Debt clock

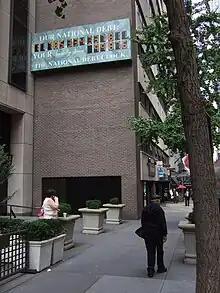
The National Debt Clock in New York (2009), an example for all other projects of that kind

A debt clock is a public counter, which displays the government debt (also known as "public debt" or "national debt") of a public corporation, usually of a state, and which visualizes the progression through an update every second. Because of the mirror-image correlation between liabilities and accounts receivable meanwhile there are assets clocks or property clocks also, which visualize the private and state assets. Clocks to display the national interest charge are called interest clocks.